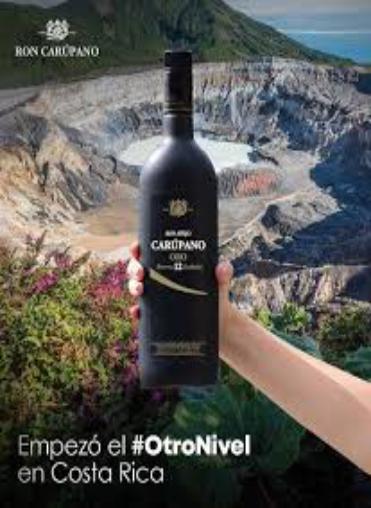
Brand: Carupano
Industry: Food